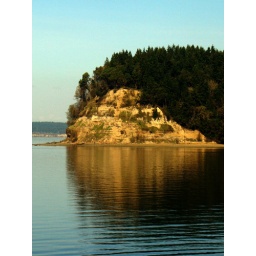
Puget Sound. Shortly after a plane flew by and dropped a bunch of military boys into the water with parachutes.